WWE

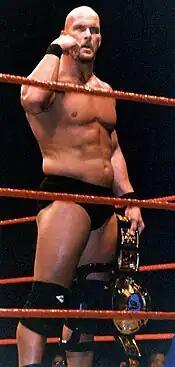
Stone Cold Steve Austin rivalry with Vince McMahon is often cited as having turned the tides for WWF in the Monday Night War against rival promotion WCW.

The WWF was hit with allegations of steroid abuse and distribution in 1992. This was followed by allegations of sexual harassment by WWF employees the following year. McMahon was eventually exonerated, but the allegations brought bad public relations for the WWF, and an overall bad reputation. The steroid trial cost the company an estimated $5 million at a time of record low revenues. This helped drive many WWF wrestlers over to rival promotion World Championship Wrestling (WCW), including 1980s babyface hero Hulk Hogan. During this period, the WWF promoted wrestlers of a younger age comprising "The New Generation", featuring Bret Hart, Shawn Michaels, Diesel, Razor Ramon and The Undertaker among others in an effort to promote new talent into the spotlight.